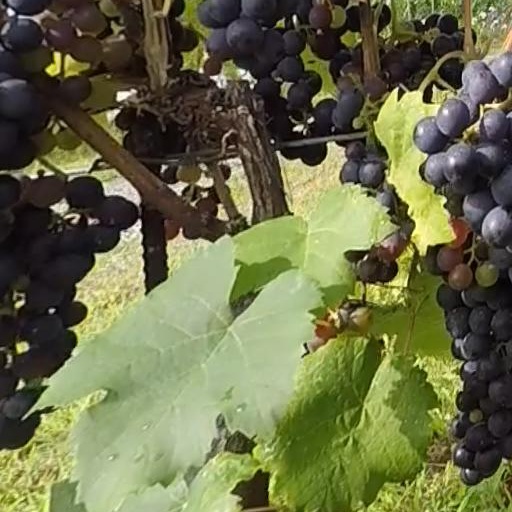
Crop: grape